Darren Cross (musician)

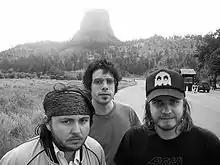
Gerling on tour in United States at Devils Tower Wyoming, 2002. Darren Cross at left.

Darren James Cross, as Darren E. Spielberg-Cross, on lead vocals, guitar and synthesiser founded the Australian alternative rock group, Gerling, in 1993. He had attended secondary school in the western suburbs of Sydney, at the height of grunge. Other founders were Presser (a.k.a. Paul Towner) on drums and Brad Herdson on guitar and vocals. Gerling's early music was influenced by Pavement, Sonic Youth, Boredoms, Beck and Mercury Rev; writing with two guitars and drums. The group provided experimental guitar pop, on their debut single, "Sedatives for Dead Radars" (1995) via Steve Pavlovic's Fellaheen Records label.